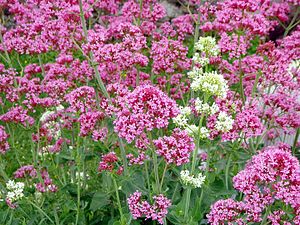
Sporebaldrian
Rød Sporebaldrian (Centranthus ruber)